Bahram Moshtaghi

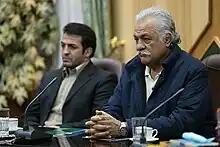
Moshtaghi in 2016

Bahram Moshtaghi (born 22 April 1952) is an Iranian wrestler. He competed in the men's Greco-Roman 100 kg at the 1976 Summer Olympics.